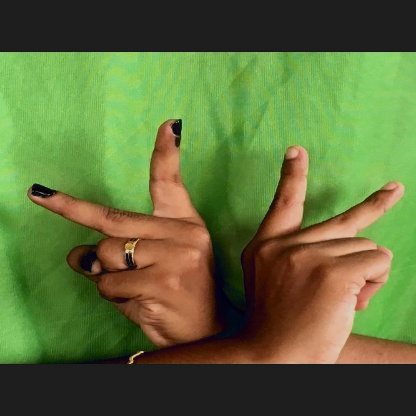
Mudra: Kartariswastika